IBM 9020

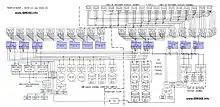
A maximum configuration CCC/DCC complex contained 12 IBM S/360 mainframes. Not all FAA ARTCCs (Air Route Traffic Control Centers), of which there were 20, had the maximum configuration. This schematic shows the maximum configuration, with the mainframe boxes highlighted in blue.

There were three operational variants of the 9020 system: 9020A CCC (Central Computer Complex); 9020D CCC; and 9020E DCC (Display Channel Complex). All the 9020A CCCs were attached to a non-IBM display complex, while the 9020D CCCs could be attached to either a non-IBM display complex or to the IBM 9020E DCC. The 9020A and 9020D CCCs carried out flight and radar data processing but needed an attached display complex to provide a plan view display (PVD) to the air traffic controllers. The non-IBM display complex was the Raytheon 730 Computer Display Channel (CDC) in the U.S. and the Plessey Processed Radar Display System (PRDS) in the U.K. The Raytheon CDC could drive a maximum of 60 PVDs. The five ARTCCs that exceeded this requirement were equipped with the IBM DCC which could drive up to 90 PVDs.